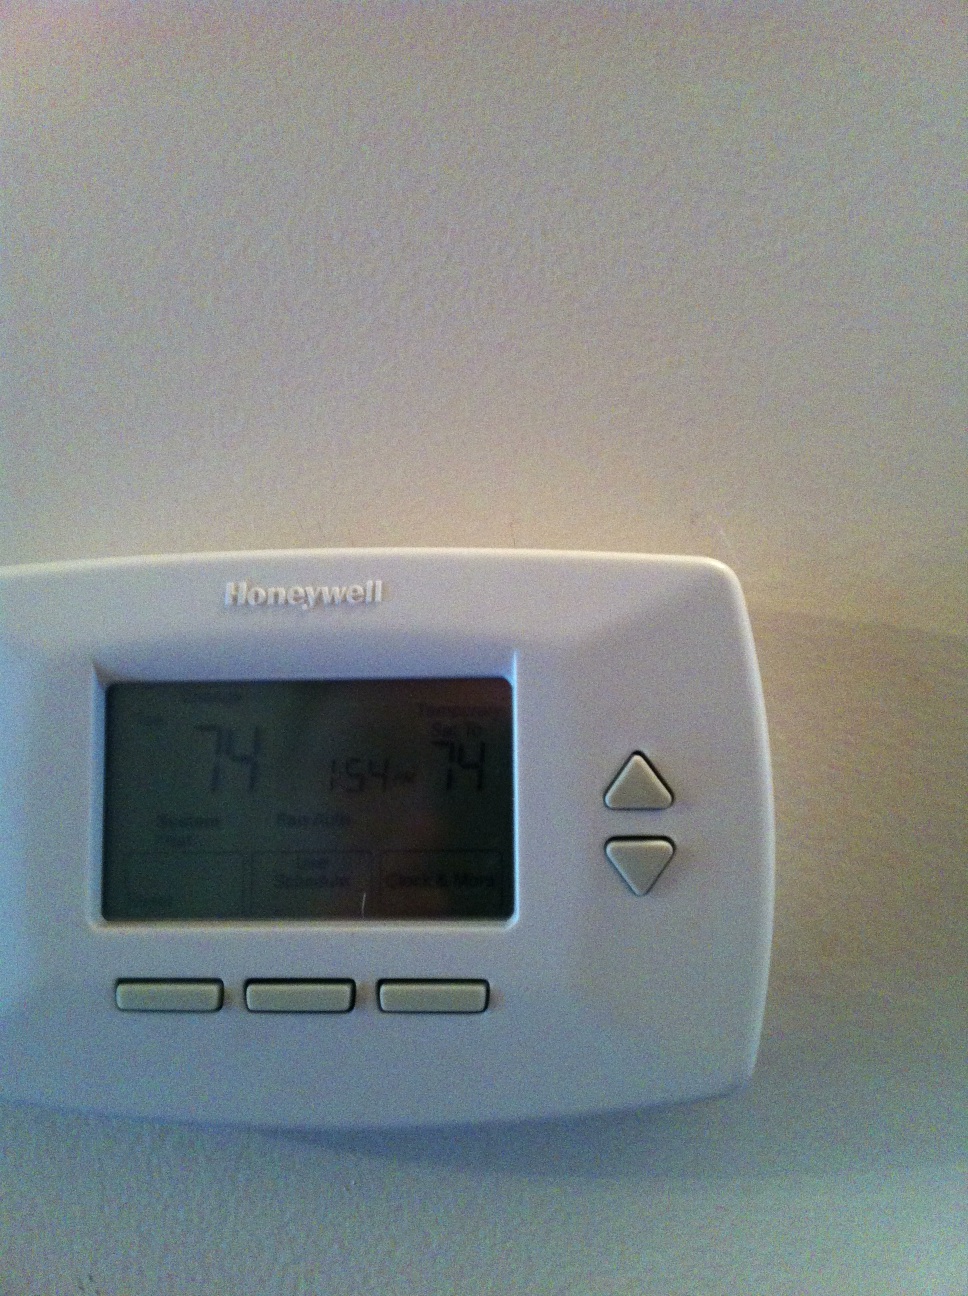Question: What is the temperature?
Answer: 74